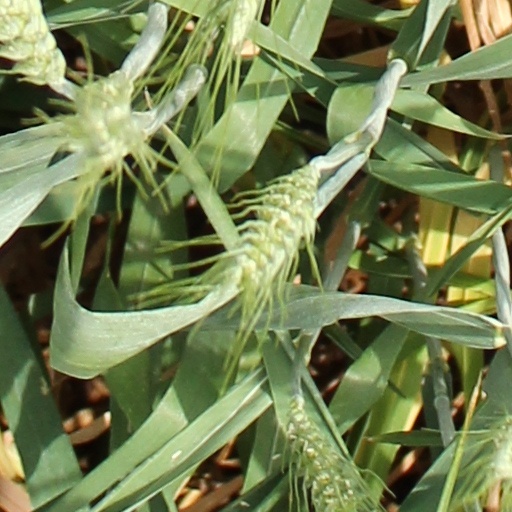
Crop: wheat